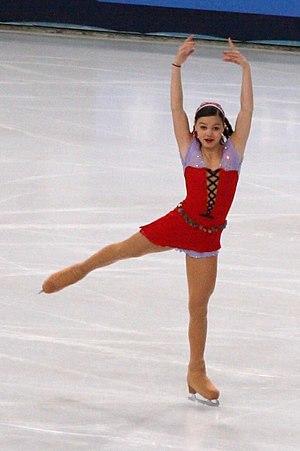
Léna Marrocco est une patineuse artistique française qui a été championne de France 2010.